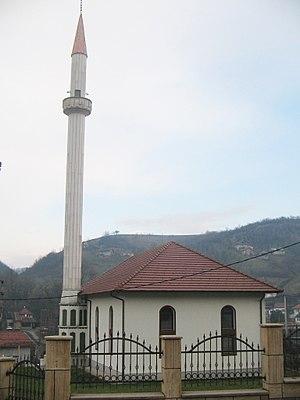
Cet article recense les monuments nationaux situés sur le territoire de la Ville de Banja Luka en Bosnie-Herzégovine et dans la République serbe de Bosnie. La liste établie par la Commission pour la protection des monuments nationaux compte 36 monuments nationaux inscrits sur la liste principale et 38 monuments inscrits sur une liste provisoire.
La mosquée de Sofi Mehmed-pacha, également connue sous le nom de Jama džamija, est située sur le territoire de la Ville de Banja Luka, l'actuelle capitale de la République serbe de Bosnie en Bosnie-Herzégovine. Elle a été construite en 1554 et 1555.